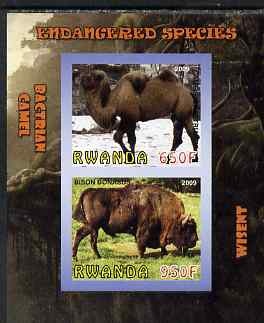
Rwanda 2009 Endangered Species - Wisent & Camel imperf sheetlet containing 2 values unmounted mint
Rwanda 2009 Endangered Species - Wisent & Camel imperf sheetlet containing 2 values unmounted mint
Brand: Avion Stamps
Category: Arts & Entertainment > Hobbies & Creative Arts > Collectibles > Postage Stamps